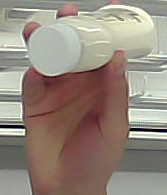
Product: heinz_mayo